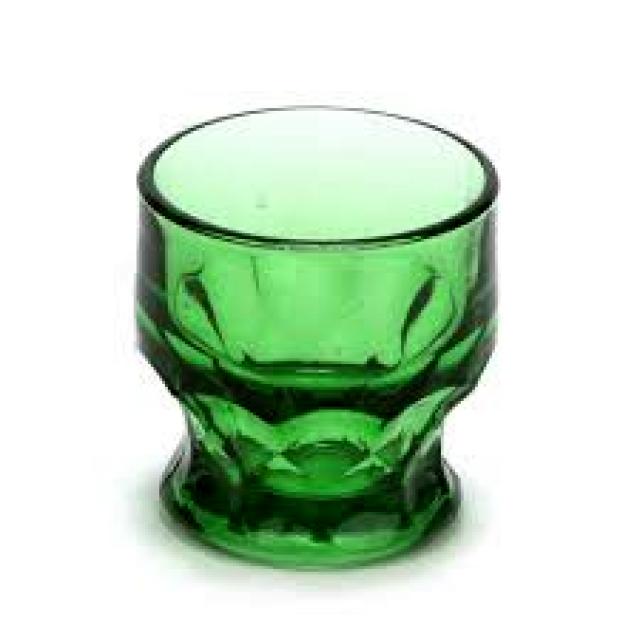
Label: Glass